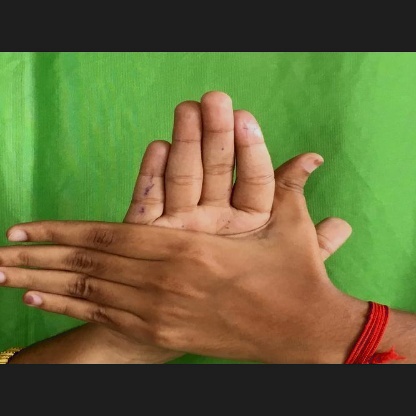
Mudra: Chakra